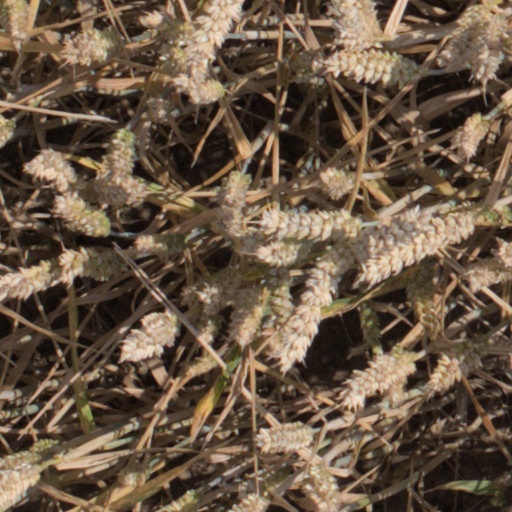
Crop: wheat